Monkey Planet (TV series)

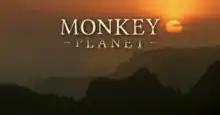

Monkey Planet is a British documentary television series that was first broadcast on BBC One on 2 April 2014. Presented by George McGavin, the series was produced by the BBC Natural History Unit and Animal Planet.